USCGC Sundew

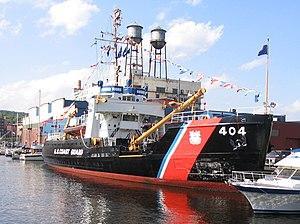
"Sundew" in Duluth

USCGC "Sundew" (WLB-404) was a sea going buoy tender (WLB). An "Iris", or C-class tender, it was built by Marine Iron and Shipbuilding Corporation in Duluth, Minnesota, United States. "Sundew"s preliminary design was completed by the United States Lighthouse Service and the final design was produced by Marine Iron and Shipbuilding Corporation in Duluth for the U.S. Coast Guard. On 29 November 1943 the keel was laid. It was launched on 8 February 1944 and commissioned on 24 August 1944. The original cost for the hull and machinery was $861,589.